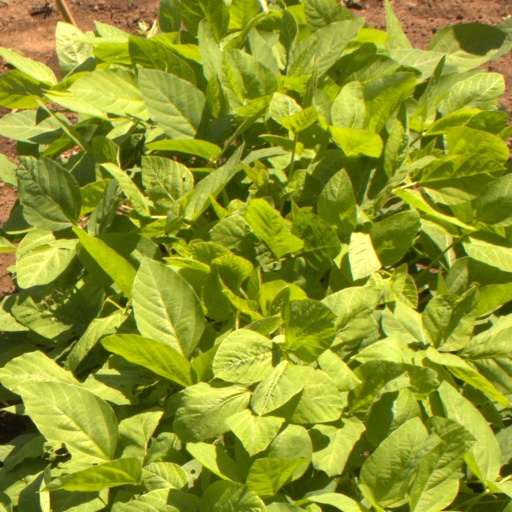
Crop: soybean